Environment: real
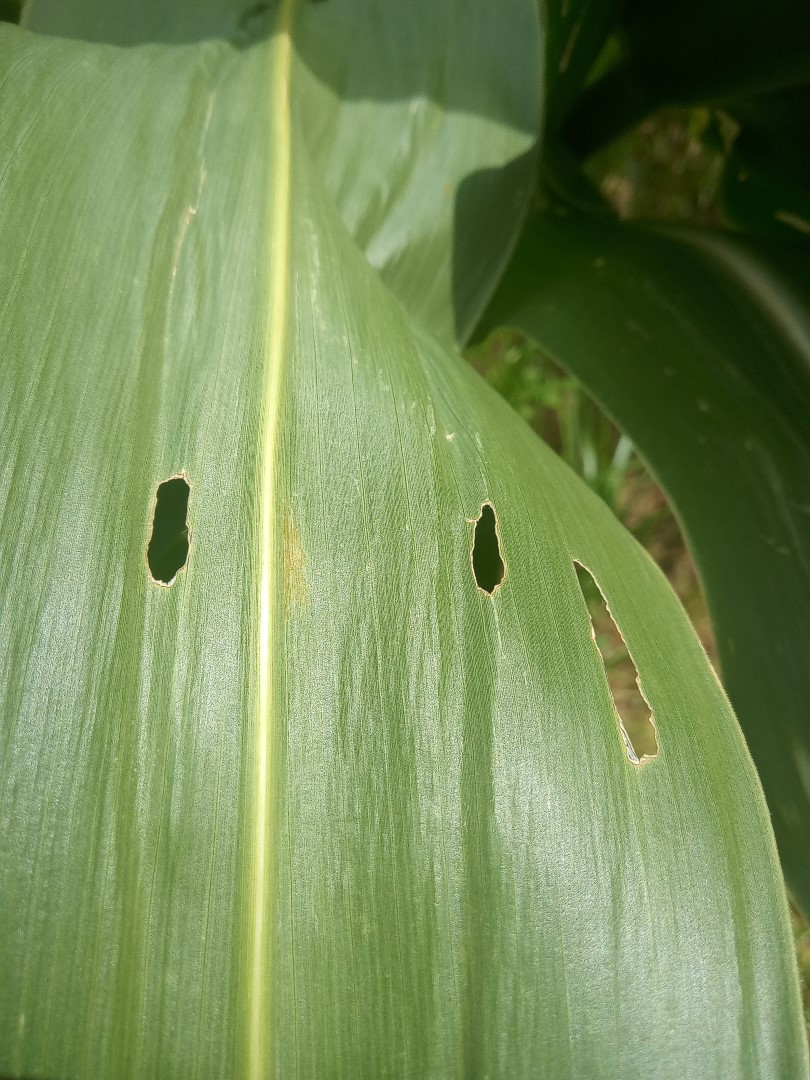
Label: fall_armyworm